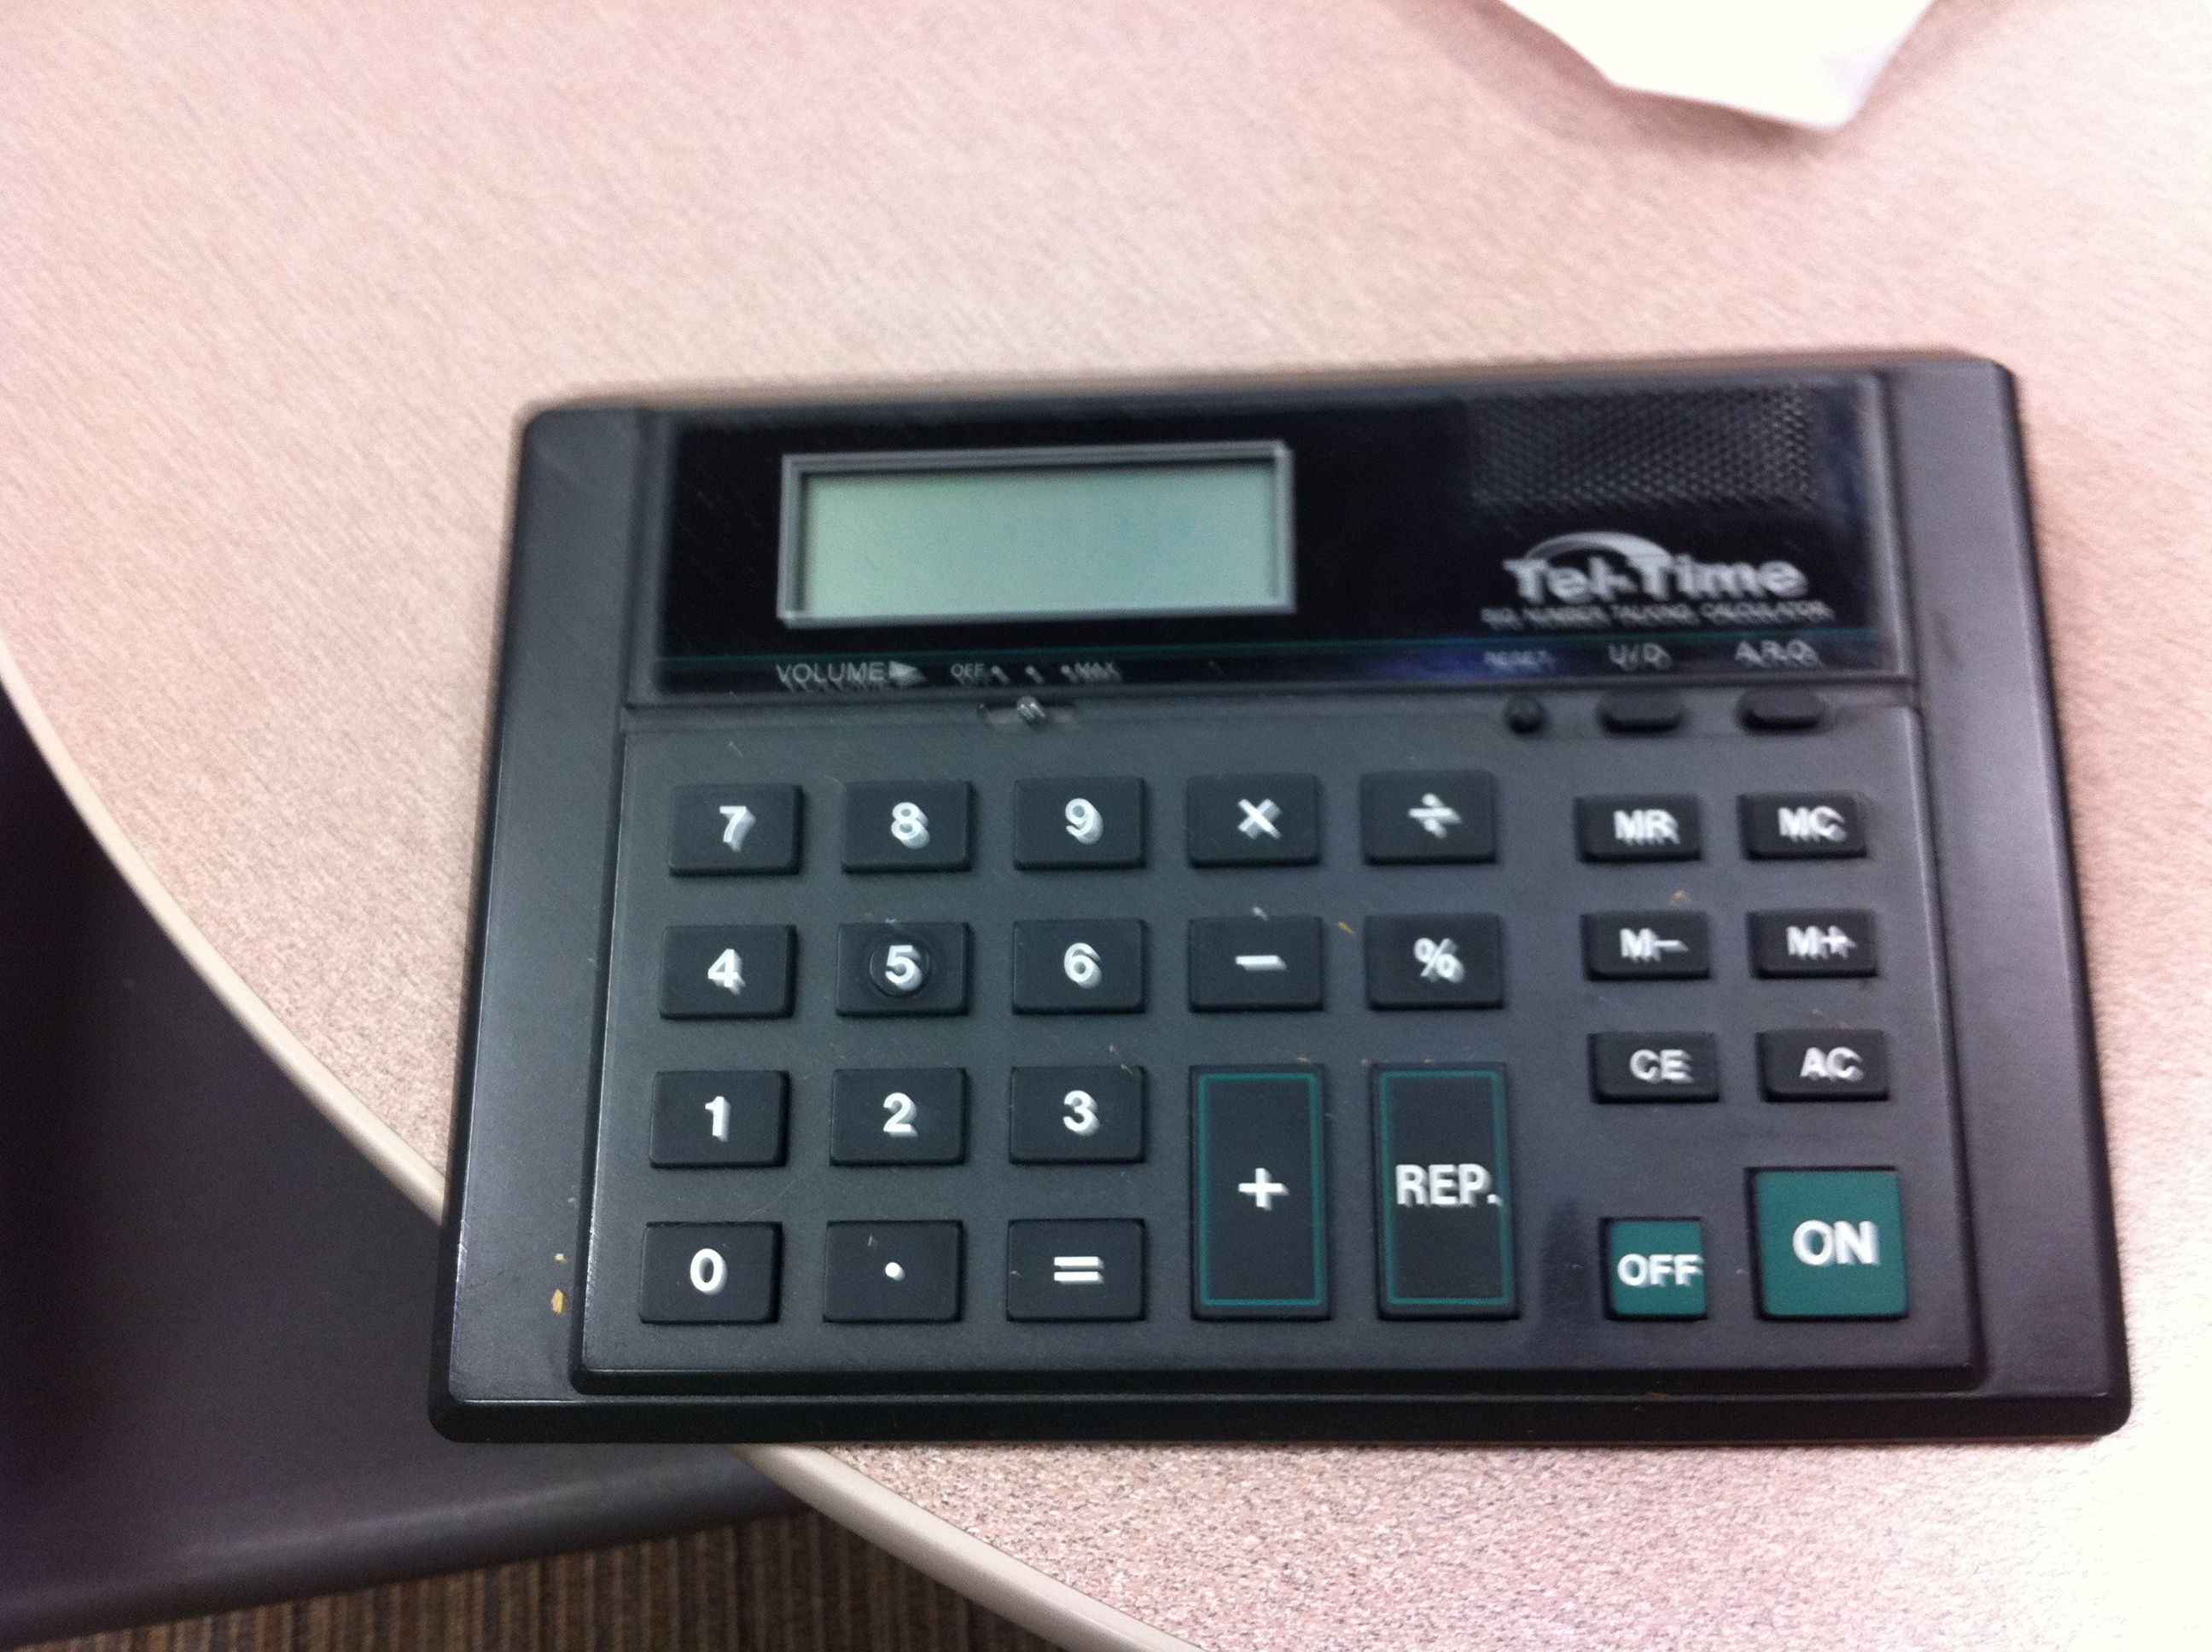Question: What is this?
Answer: calculator